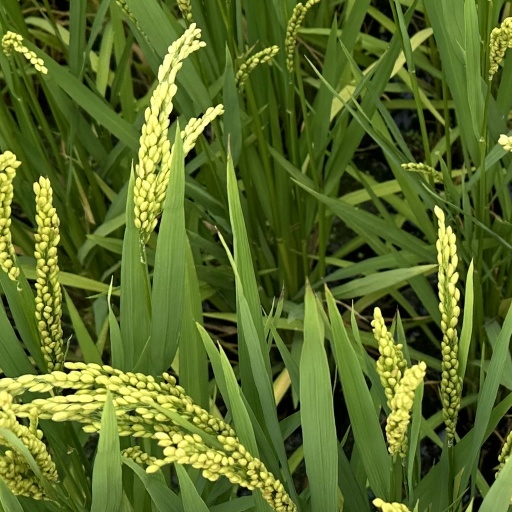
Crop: rice